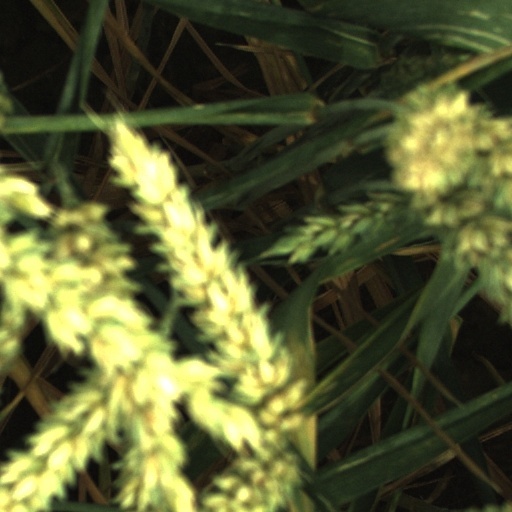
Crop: wheat